Wesley Eure

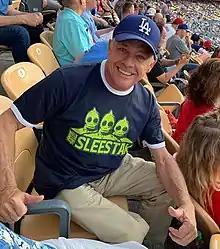
Eure at Dodger Stadium in 2019

From 1974 to 1981, Eure starred on NBC's "Days of Our Lives", playing the role of Mike Horton. He also starred as Will Marshall in Sid and Marty Krofft's children's adventure series, "Land of the Lost" from 1974 to 1976, filming this show and "Days of Our Lives" simultaneously. (The gold chain he wore on the show was a gift from his then-lover.) As a publicity stunt, Eure agreed to be billed simply as "Wesley" on "Land of the Lost", although he later regretted the decision. Eure's stardom in the 1970s led to a number of appearances on game shows. He was repeatedly asked to appear on both "Password Plus" and "Match Game". He appeared on "Password" so often that he became a semi-regular on the show. He earned $2,000 to do a week's worth of shows (five shows), which took a single day to shoot.